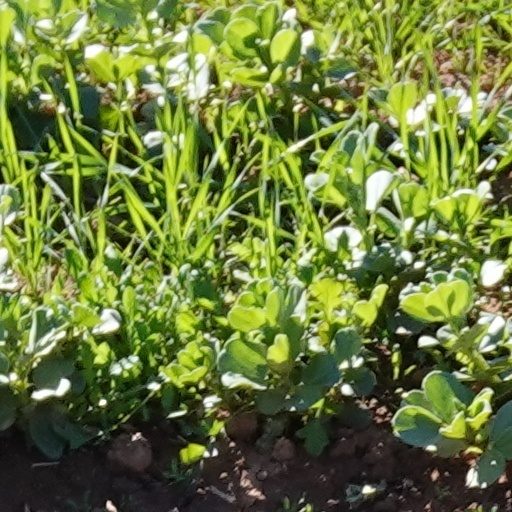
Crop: wheat